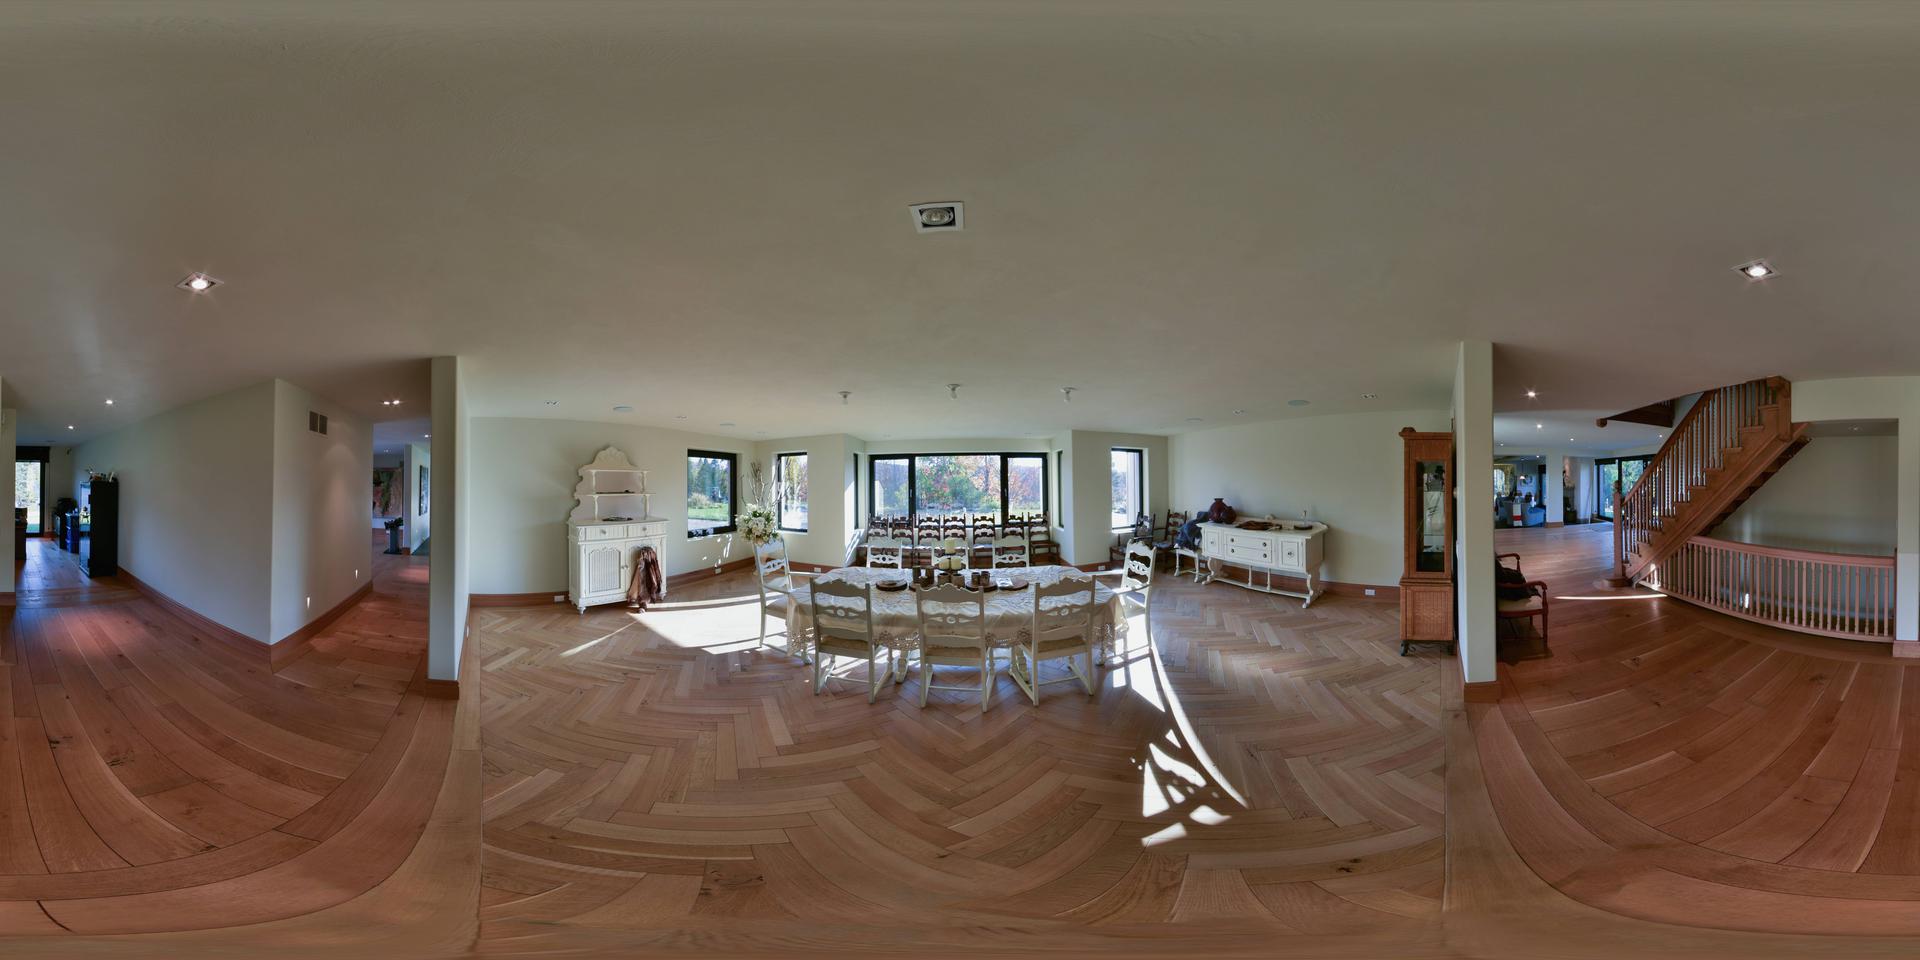
Referred object: the tall potted plant by the window

Referred object: the white dining table

Referred object: turn right, then the grandfather clock next to the pillar